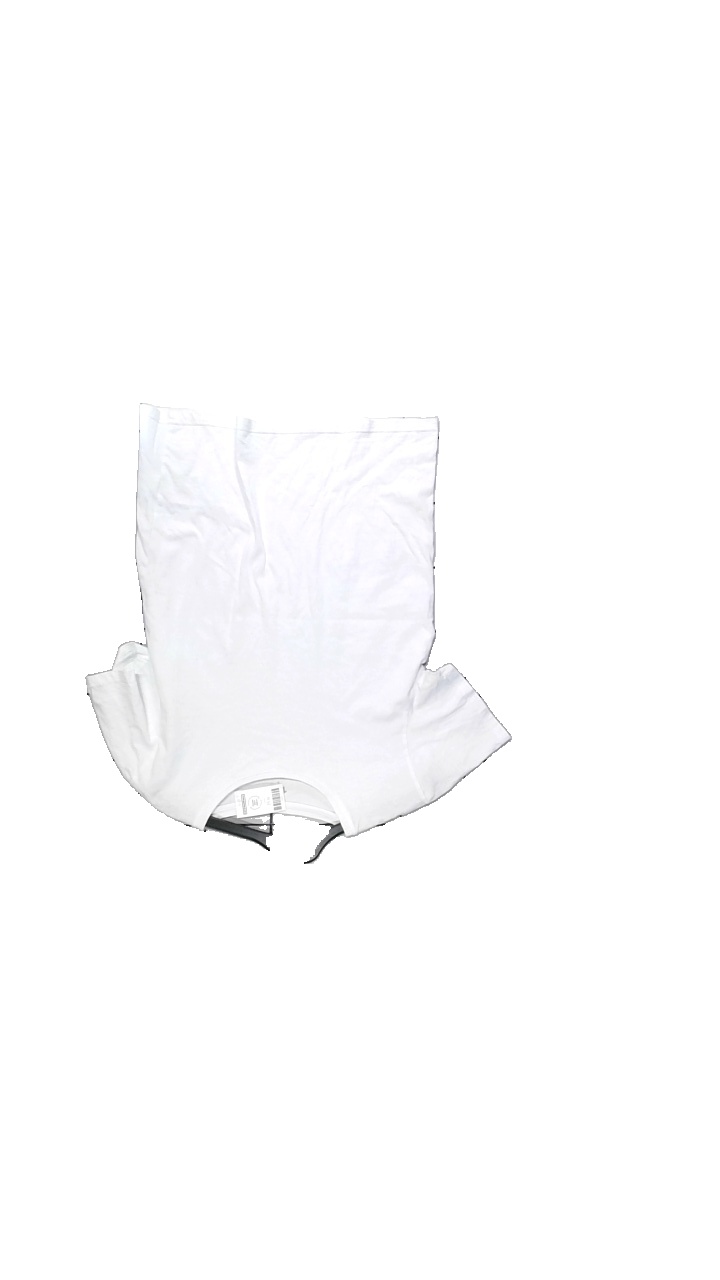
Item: T-shirt (Unisex)
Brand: Lager 157
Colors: White
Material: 100% Cotton
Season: Summer
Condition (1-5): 3
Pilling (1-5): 2
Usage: Reuse
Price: <50